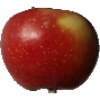
Label: Apple Braeburn 1